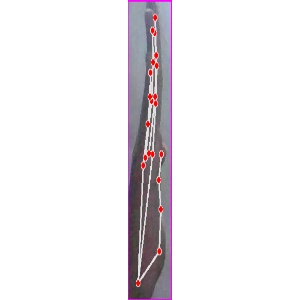
अक्षर: द